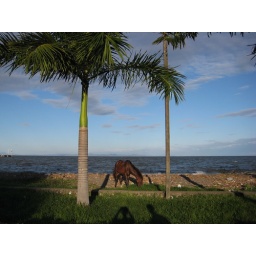
The beach (lake Nicaragua) in Granada. A random horse was strolling on it.